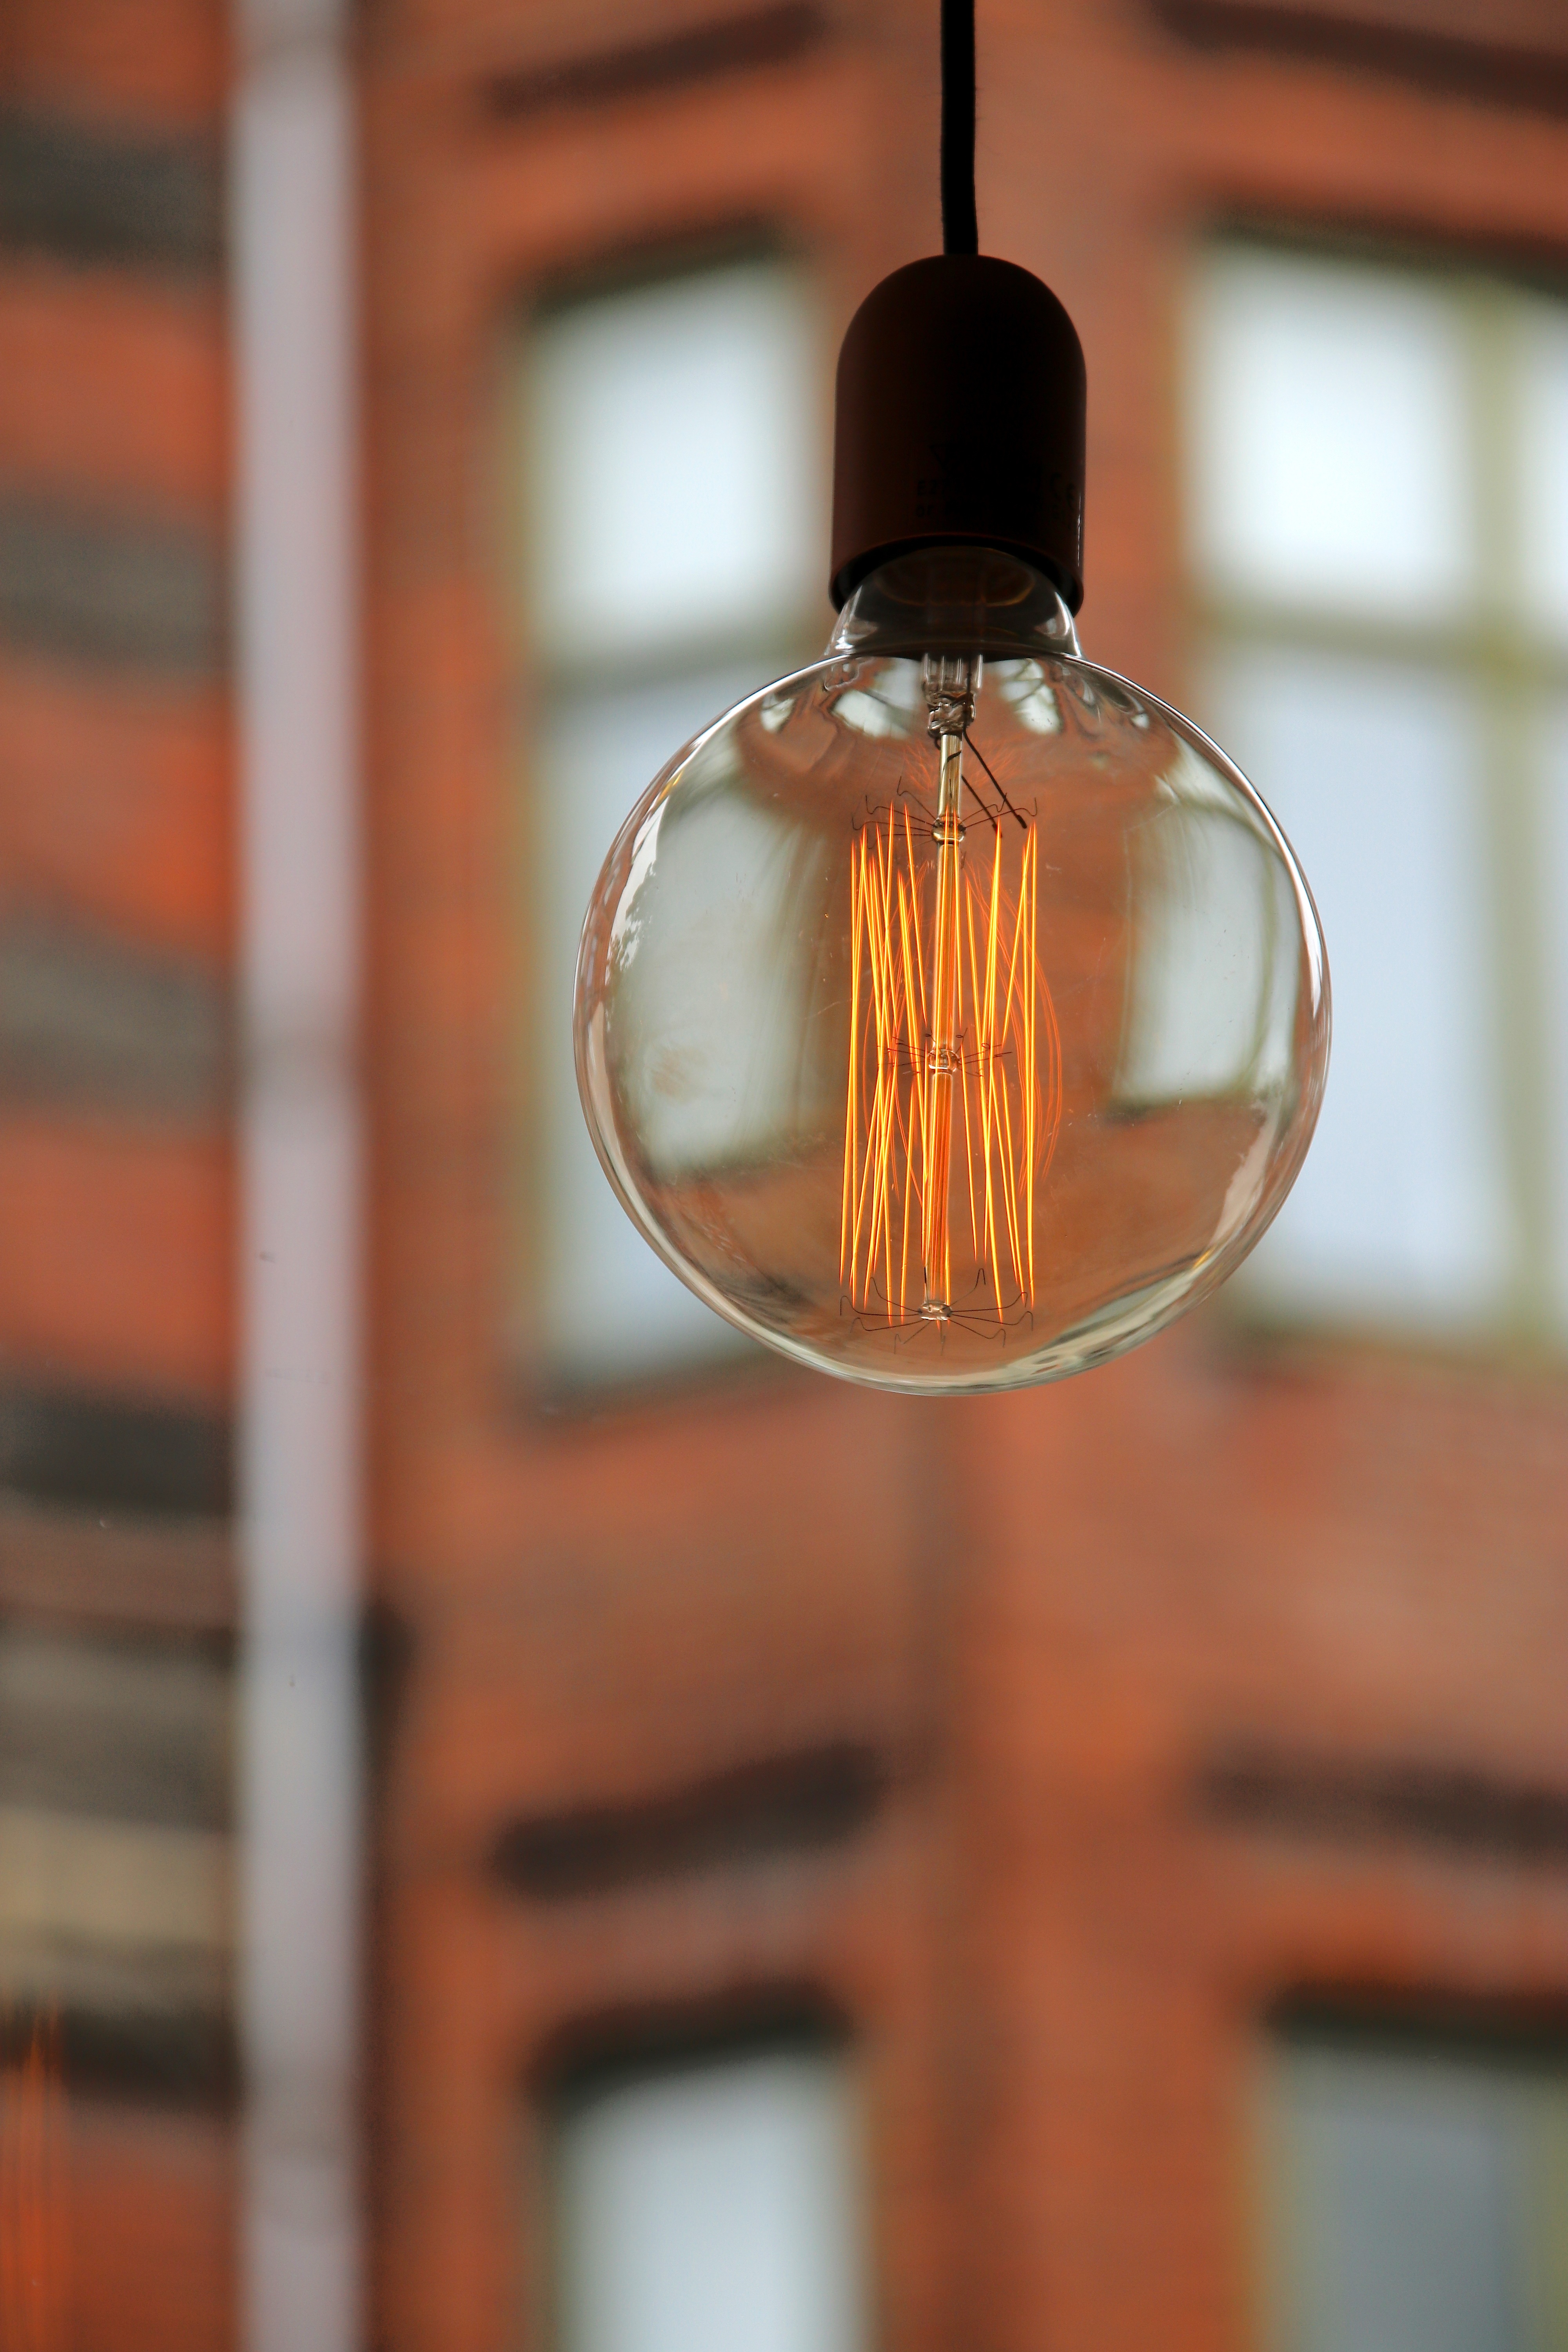
light, glass, lantern, lamp, light bulb, pear, lighting, energy, bulbs, light fixture, fragile, disappearing, light source, immediately, glow lamp, glow wire, electric light, incandescent light bulb